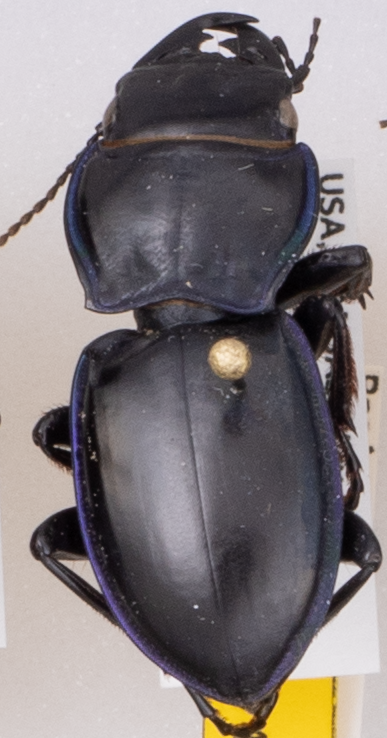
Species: Pasimachus elongatus
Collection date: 2020-07-27
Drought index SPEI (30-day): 0.684
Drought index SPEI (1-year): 0.88
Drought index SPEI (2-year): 2.09